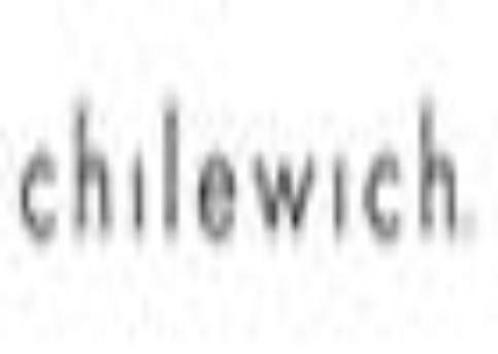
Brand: chilewich
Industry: Clothes